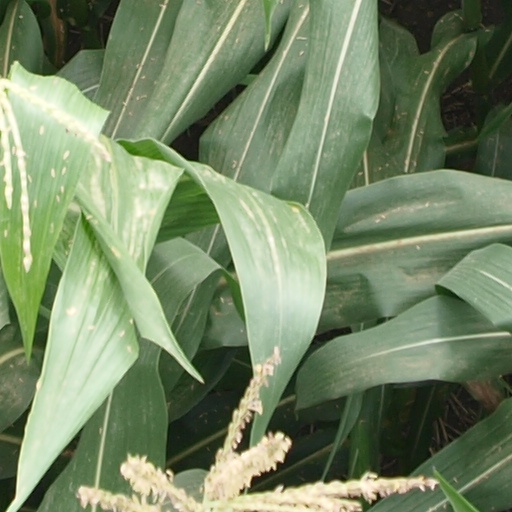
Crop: maize; corn